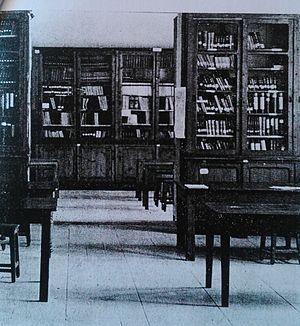
Bibliothèque Centrale de l'E.N.S.A (Alger)
L'École nationale supérieure agronomique d'Alger, précédemment connue sous le nom de l'Institut national agronomique est un établissement algérien d’enseignement supérieur et de recherche scientifique en agronomie.